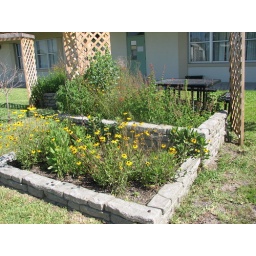
Cut flower bed in tea garden: Black-eyed Susan (front) and red sage and horsemint (back)